Assassination of José Calvo Sotelo

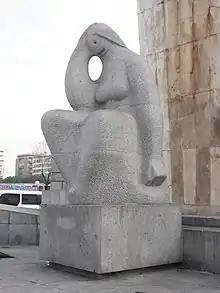
Allegorical sculpture representing "Pain", located at the back of the Monument to Calvo Sotelo

Indalecio Prieto, a moderate socialist and critic of leftist violence in previous months, also failed to break ranks with the far left. Ranzato suggests that Prieto was compromised, as the assassins of Calvo Sotelo were members of his own security detail. Instead of distancing himself, Prieto resorted to familiar arguments: that the violence of 1936 was rooted in the brutal repression of the October 1934 uprising, and that the right bore its share of moral responsibility. Prieto insisted that while Calvo Sotelo’s murder was tragic, it was no more tragic than any other politically motivated killing. He equated it with the murder of socialist Lieutenant José del Castillo (Sirval) and blamed the right’s earlier tenure for fostering the lawlessness now afflicting Spain.